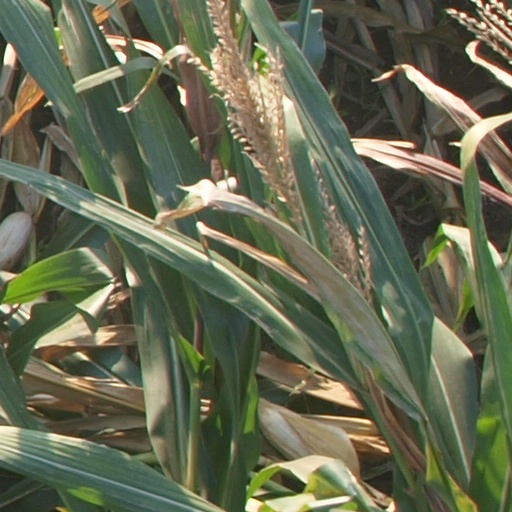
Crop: maize; corn